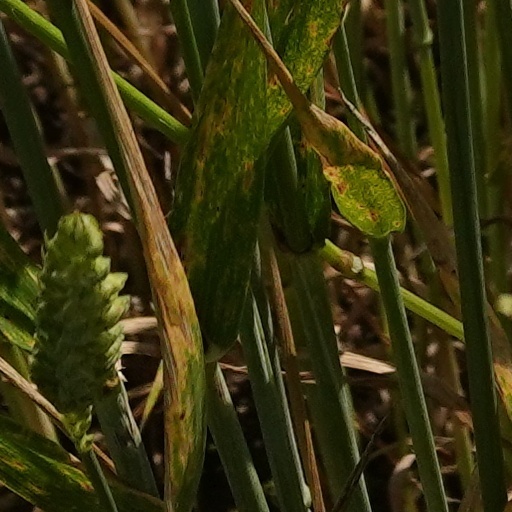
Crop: wheat